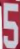
Number: 5